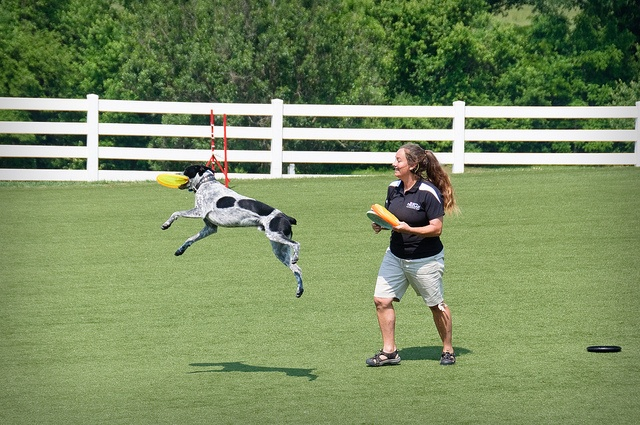
A woman playing a game of frisbee with a dog.
A woman and a dog playing fetch on a nice day.
A girl plays with leaping dog in grassy area.
There is a young woman playing frisbee with a dog
A woman playing with a dog and Frisbees.